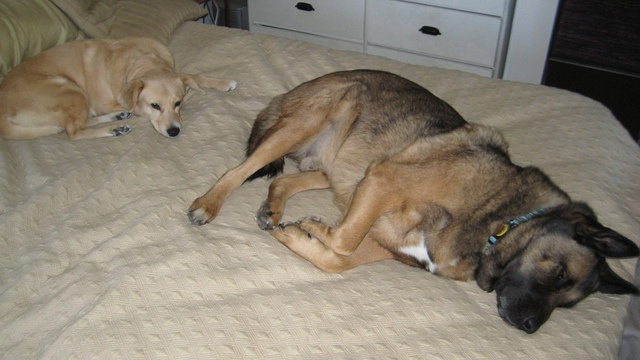
a couple of dogs are laying on a bed
A large dog laying on a bed next to another dog.
Two dogs laying on a bed in bedroom.
a couple of dogs that are laying on blankets
The two dogs are relaxing on the bed.